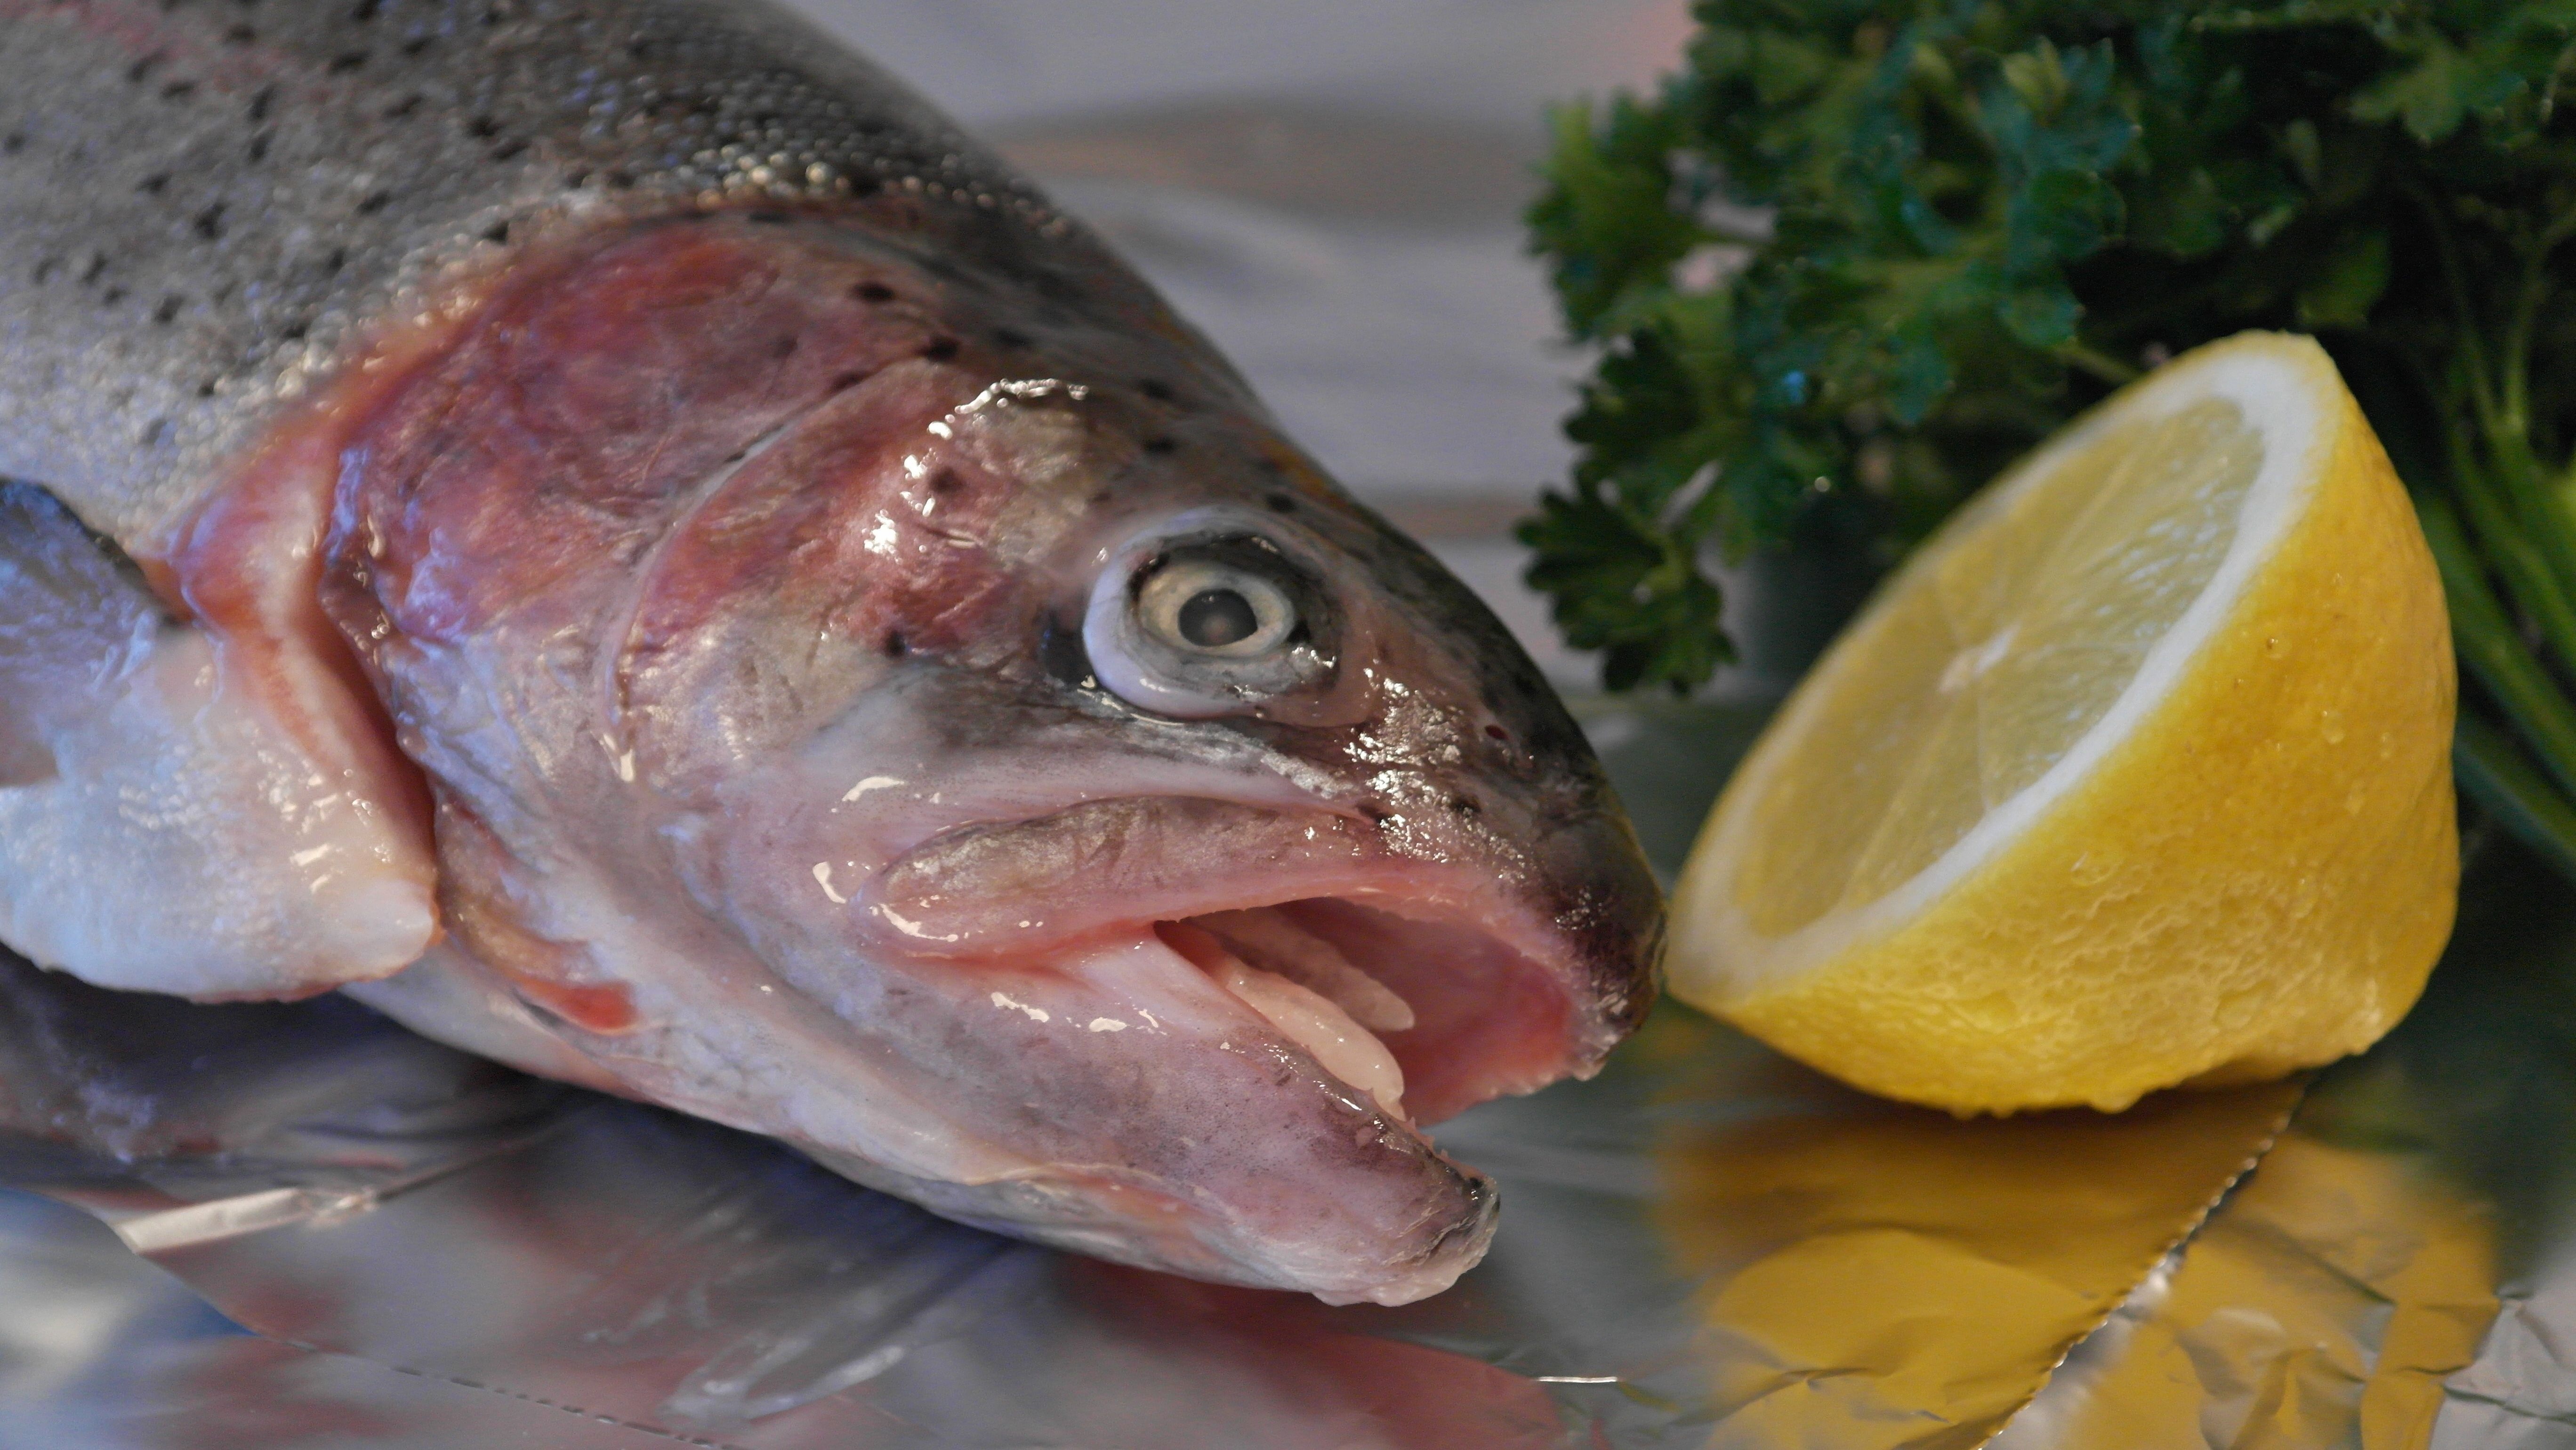
food, perch, seafood, fish, eat, lemon, fish head, vertebrate, milkfish, snapper, trout, cod, red snapper, tilapia, oily fish, red seabream, salmon trout, cook healthy